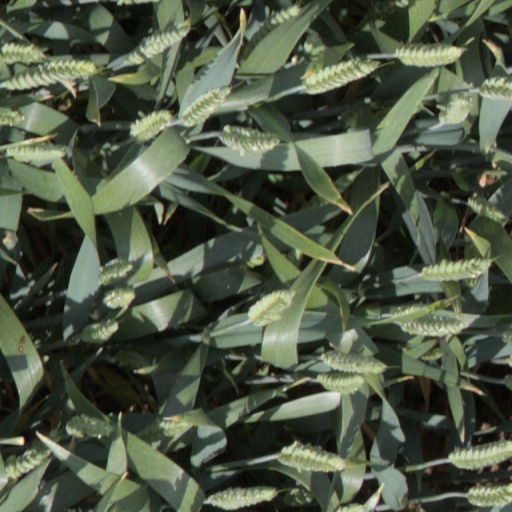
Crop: wheat